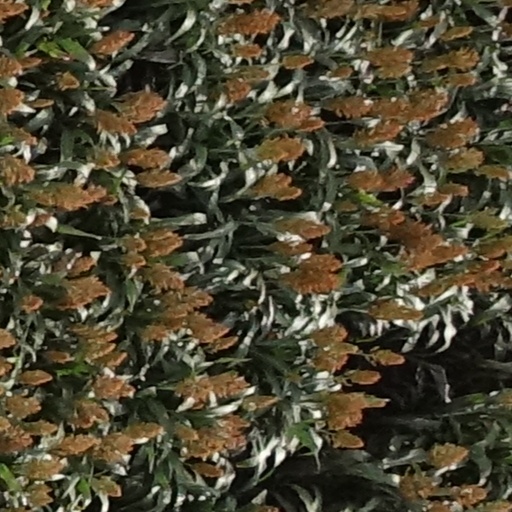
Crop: sorghum